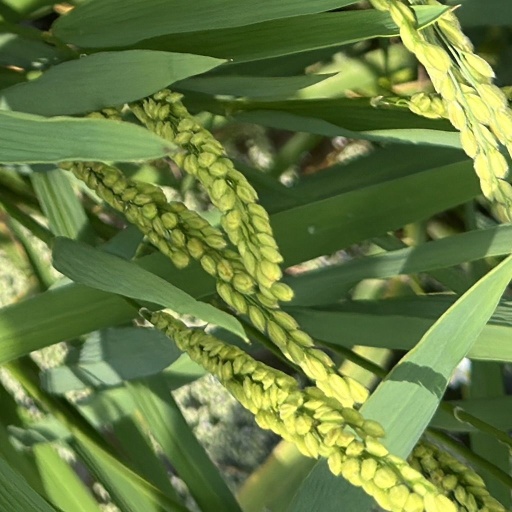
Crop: rice